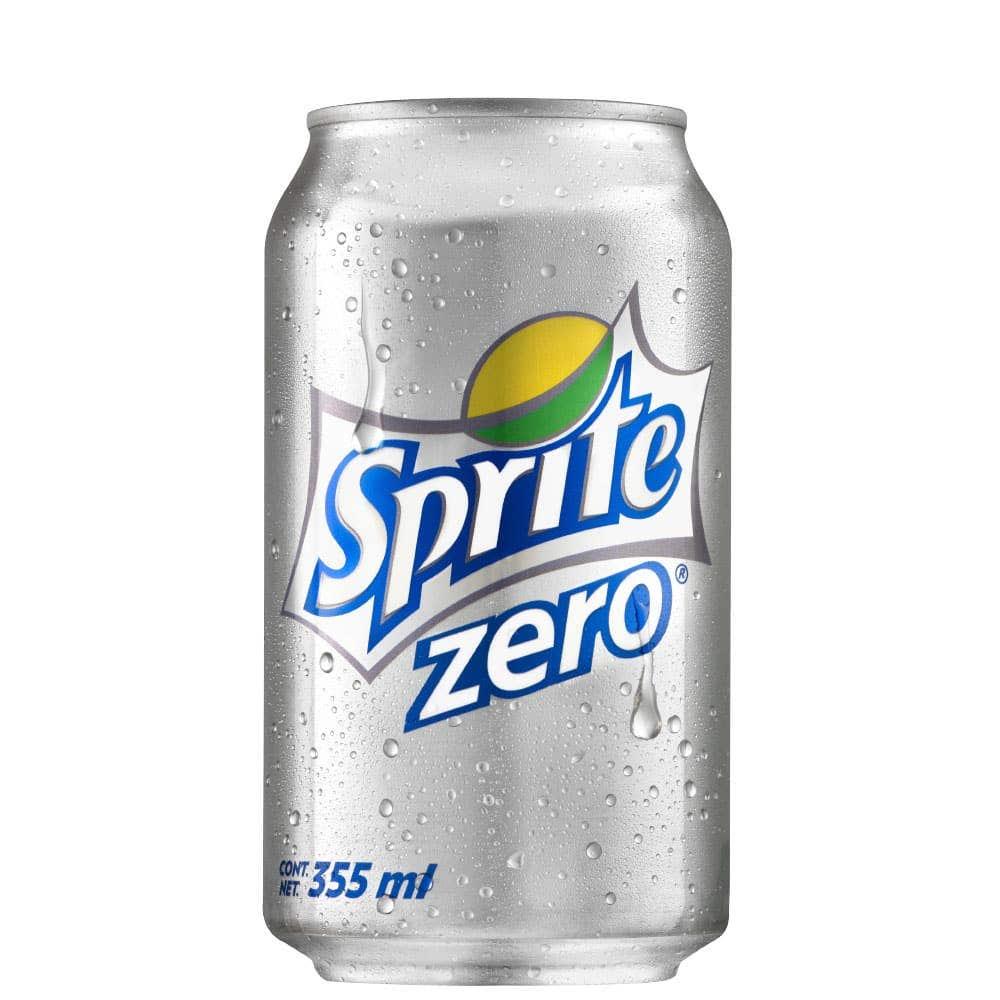
A Sprite free sugar soda in a 355-milliliters  can